Jacob Carl Stauder

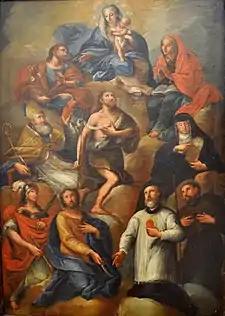
Our Lady, with nine saints

Jacob Carl Stauder (October 1694, Oberwil - 9 February 1756, Lucerne) was a Swiss-German painter in the Baroque style.